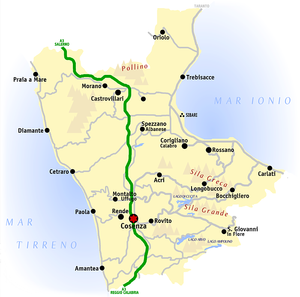
Le calabrais septentrional et le calabrais centro-méridional sont les deux principaux parlers de Calabre.